Deckham

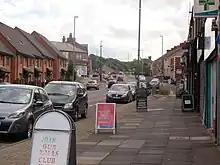
The shopping area on Old Durham Road is the economic hub of the area.

By the turn of the 20th century Deckham's rural aspect had changed. Whilst there remained large areas of grass and woodland between Deckham and Gateshead, there was a period of extensive building; several dozen dwellings were erected by 1895 in the Mount Pleasant area as Gateshead expanded southwards. A public house was built at the junction of Taylor Terrace and Split Crow Road. Two years later, a tract of Tyneside flats was built on the west side of the Old Durham Road and many streets in the area, such as Chandos Street, Shipcote Terrace, Raby Street and Northborne Street, are evidenced, along with an unnamed school. By 1919, some rural scenes could still be enjoyed but the fields were "rapidly encroached upon" in the 1920s and 1930s and replaced with more terraced housing at Caris Street, Fullerton Place and Methuen Street and large tracts of council houses. By this time, Deckham Hall was in a state of disrepair and was notable to residents for its resemblance to a haunted house "because of its air of gloom and the strange echoes to be heard on windy nights". The hall was demolished in 1930 and more council houses were erected on the site.